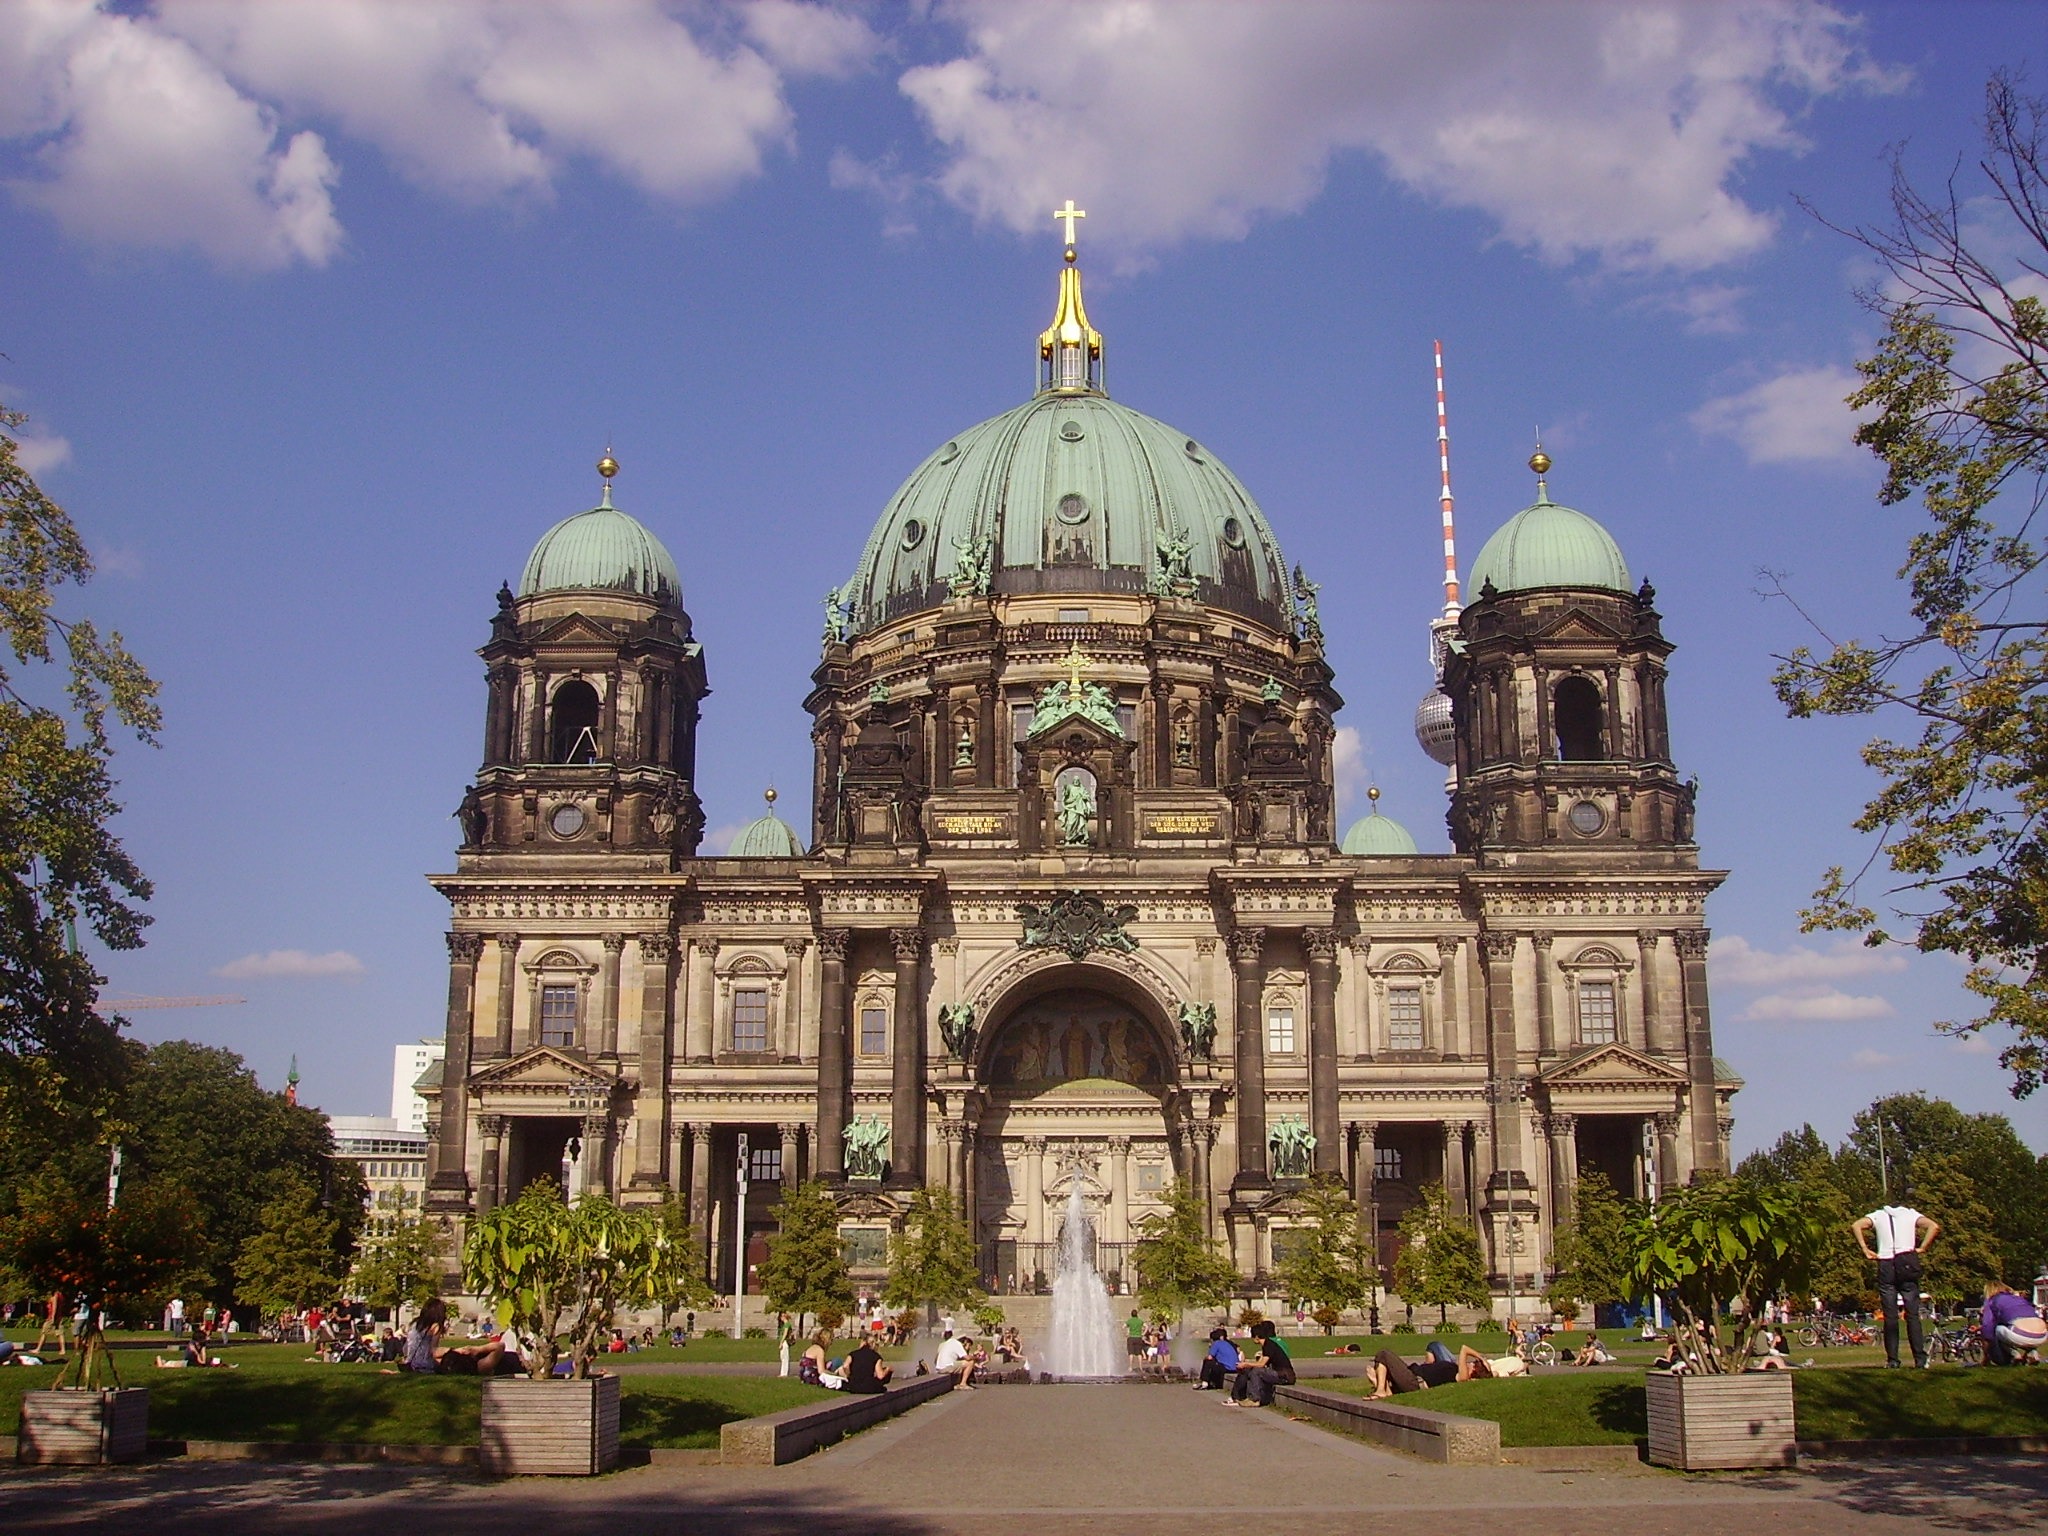
architecture, structure, people, sky, sidewalk, building, city, urban, summer, spring, landmark, church, cathedral, place of worship, plants, trees, outside, clouds, courtyard, germany, berlin, basilica, dome, estate, cities, historic site, byzantine architecture